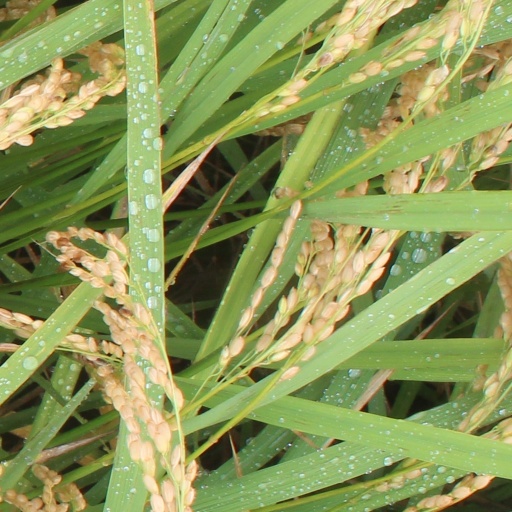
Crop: rice